Jafar Sharafeddin

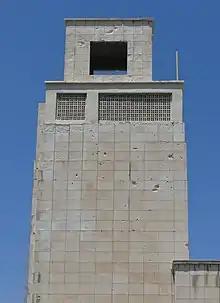
Bullet holes from 1958 at Jafariya

After the death of Sharafeddin senior on 31 December 1957 at the age of 85, Jafar and his brothers "inherited" the Imam's competition with the Shia feudal dynasty of the Tyre-based al-Khalil clan, who ""with their age-old ways, [..] were known for being particularly rough and hard."" The power-struggle quickly escalated, since the Sharafeddin ally Ahmed al-Asaad from the feudal Ali al-Saghir dynasty had lost the vote for deputy in the 1957 general election to . The latter became the only Shi'ite minister in the cabinet of Sami as-Sulh, to whose family his clan was traditionally allied. Al-Asaad became a ""major instigator"" against President Camille Chamoun and his ally al-Khalil ""Kazim's followers had a free hand in Tyre; they could carry Guns on the streets"". Then, after the formation of the United Arab Republic (UAR) under Gamal Abdel Nasser in February 1958, tensions escalated in Tyre between the forces of Chamoun and supporters of Pan-Arabism. The Jafariya school became the base of the opposition. Still in February, five of its students were arrested and ""sent to jail for trampling on the Lebanese flag and replacing it with that of the UAR"." Sayed Jafar's nephew Hussein, who was the director of Jafariya and a leader in the protests, was imprisoned, too. On 28 March, soldiers and followers of Kazem al-Khalil opened fire on demonstrators and – according to some reports – killed three. On the second of April, four or five protestors were killed and about a dozen injured.